Paykend

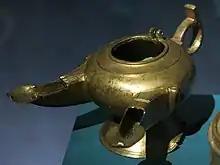
Lamp with double beak, 11-12th century. Paykend.

Paykend or Poykent, an ancient city in Uzbekistan, is located in the lower stream of Zarafshan River and was one of the largest cities of the Bukhara oasis. The city consisted of a citadel, two settlements, and a "rabod" (suburb). Paykend is currently under consideration for inscription as a UNESCO World Heritage site.